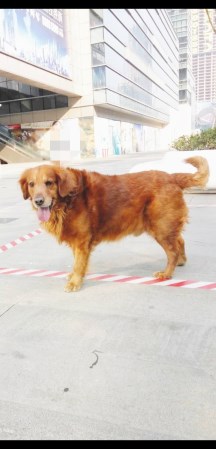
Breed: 5355-n000126-golden_retriever